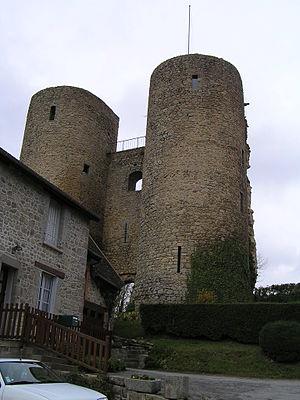
tours de Crocq